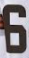
Number: 6